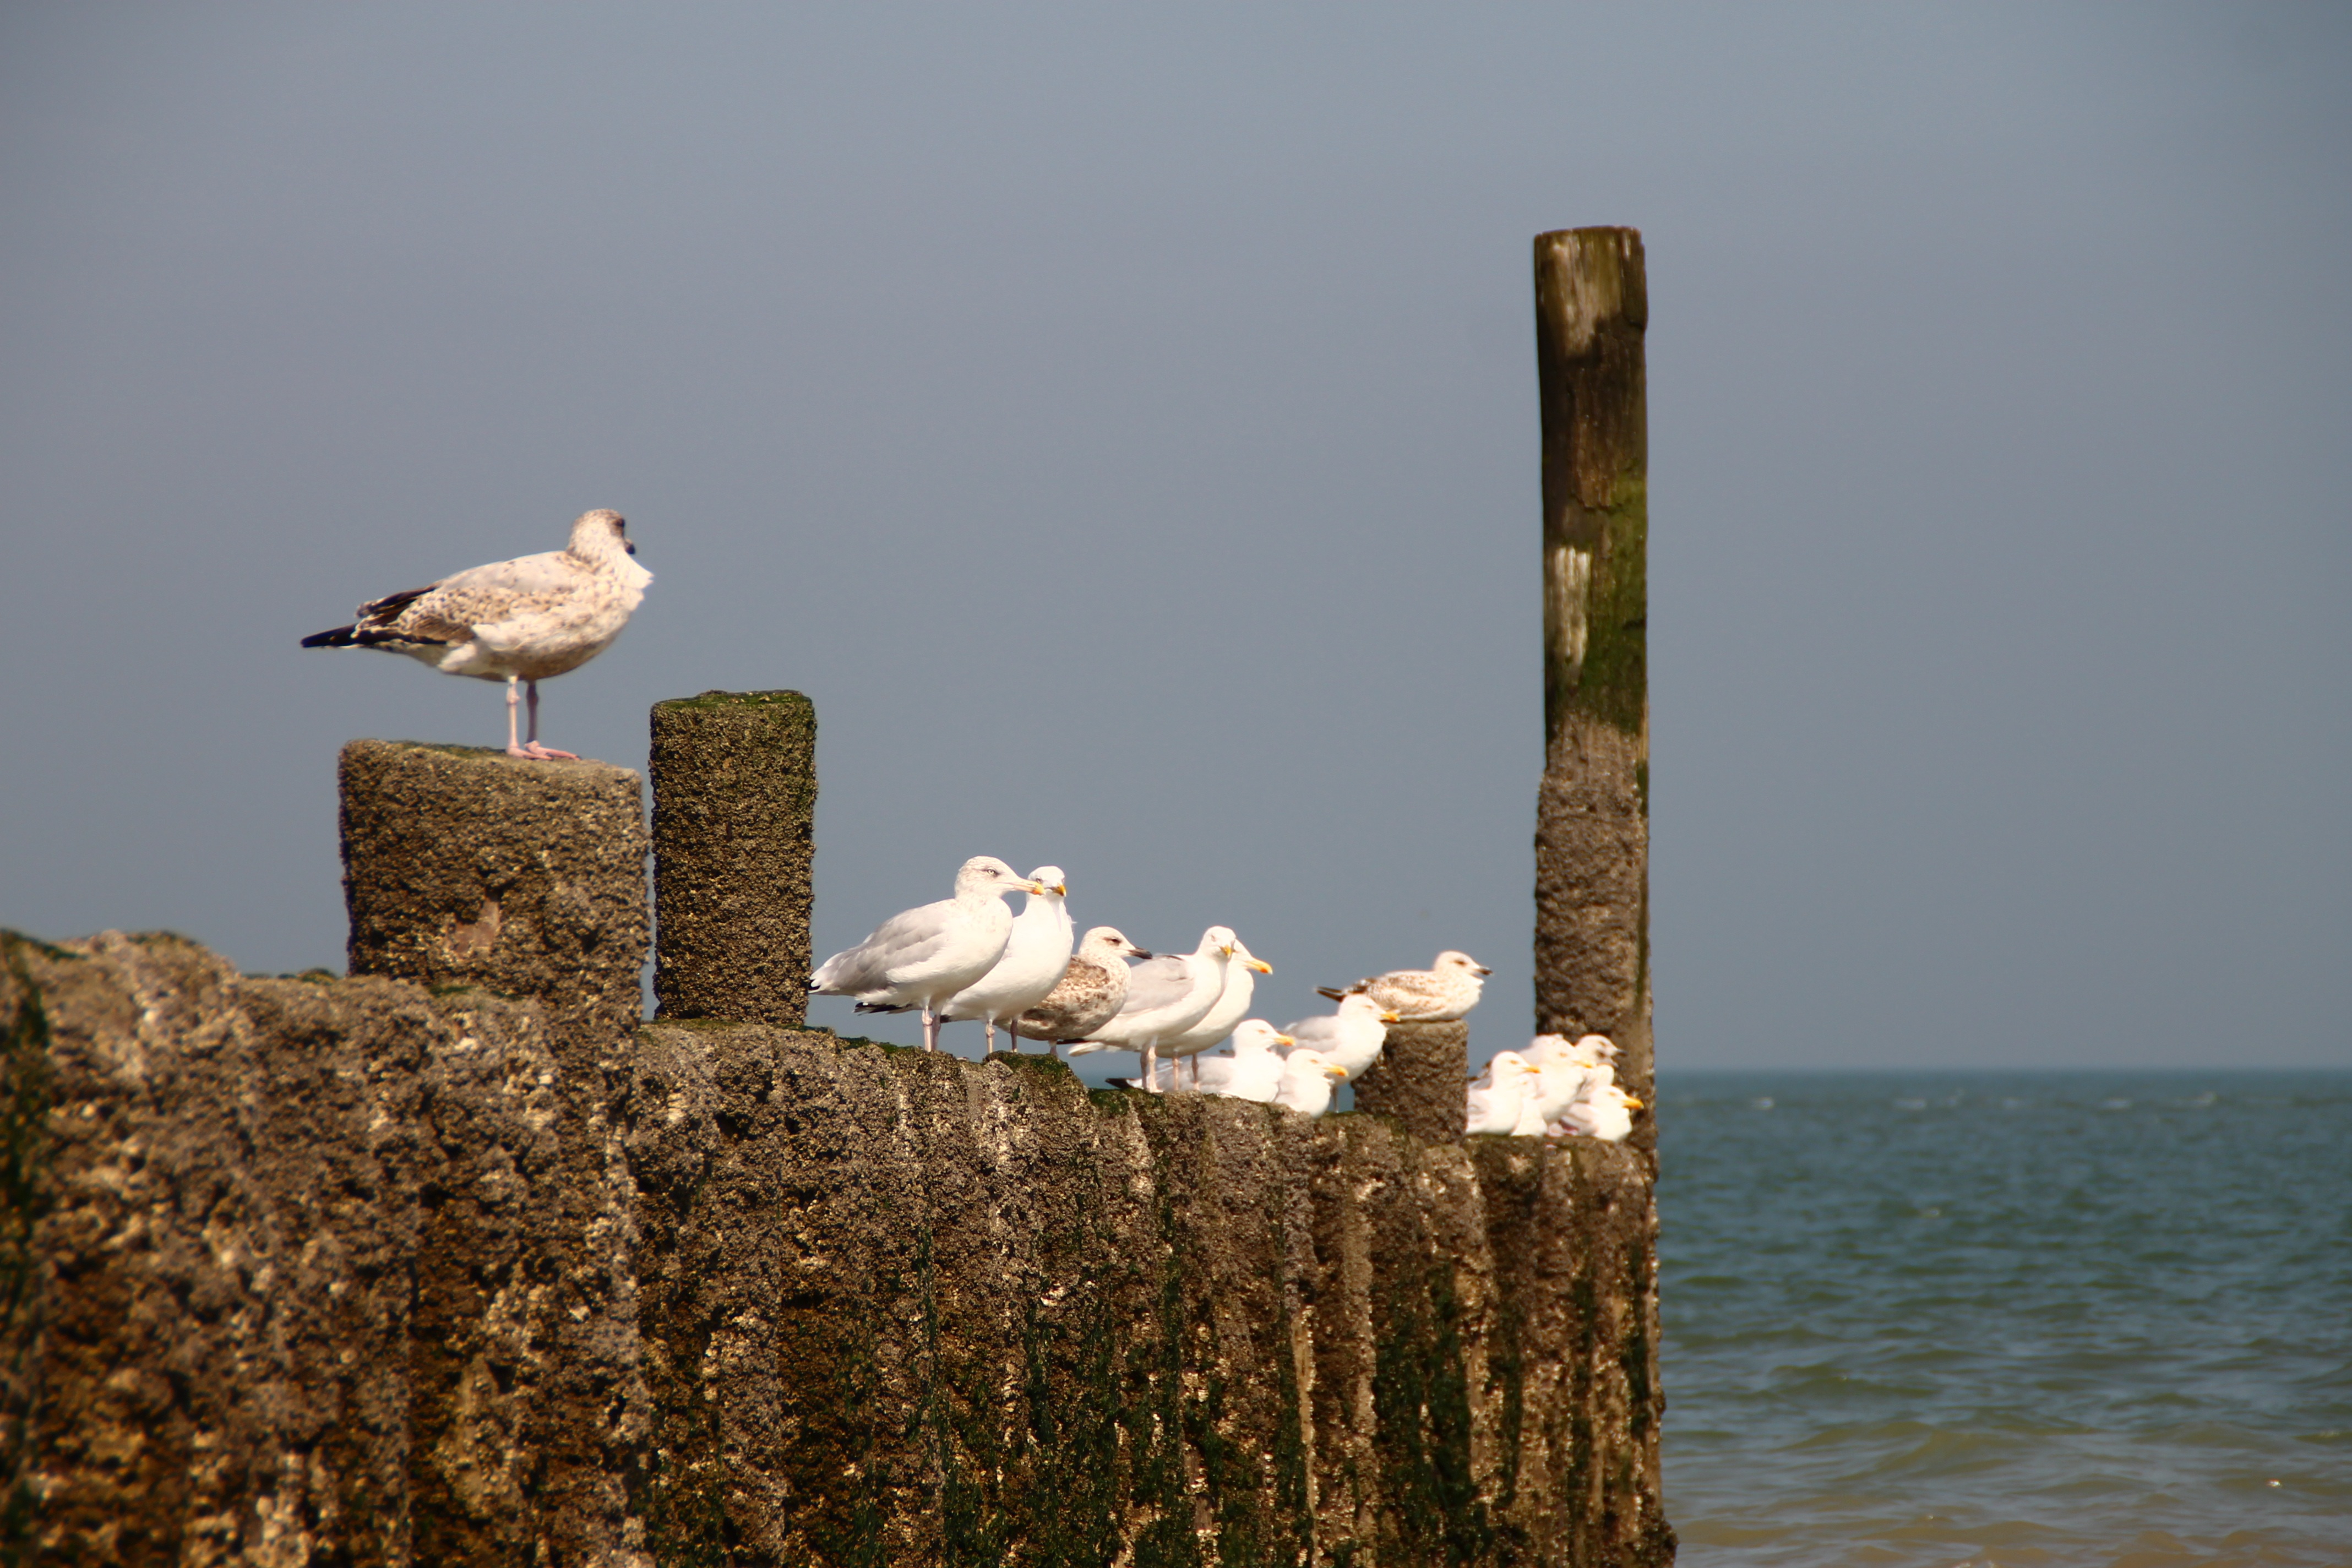
beach, sea, coast, sand, bird, wood, seagull, sit, netherlands, zeeland, breskens, province zeeland